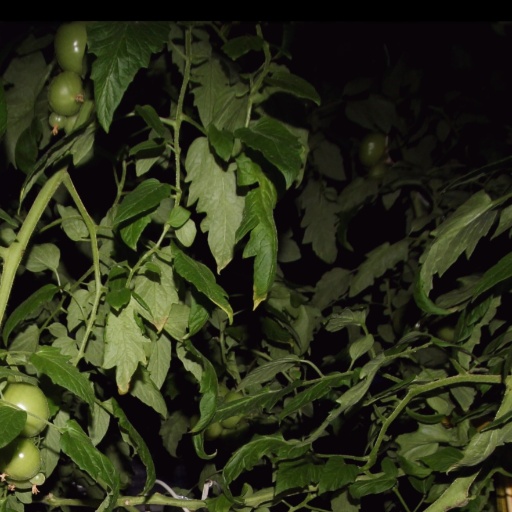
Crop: tomato